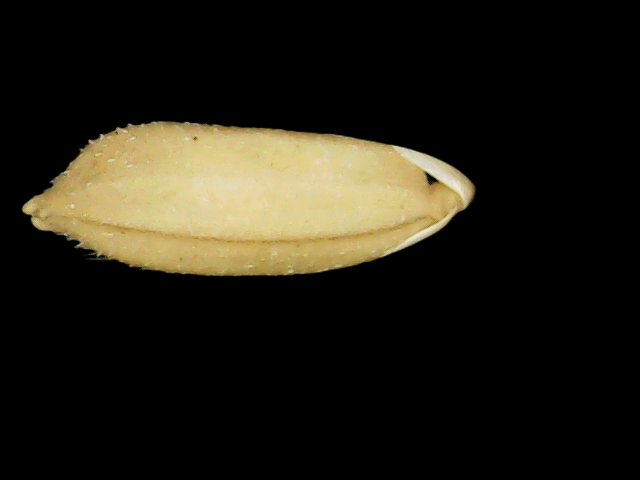
Rice variety: Binadhan10